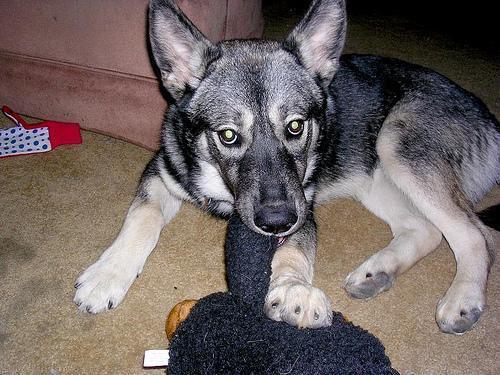
Norwegian_elkhound